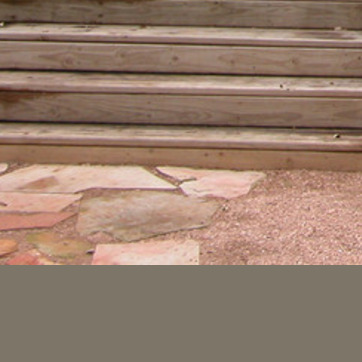
Material: stone